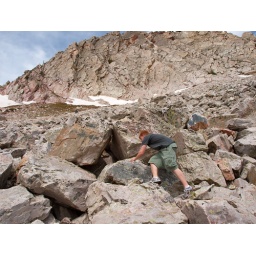
Climbing the rock field at Lake Marie in medicine Bow Forest.